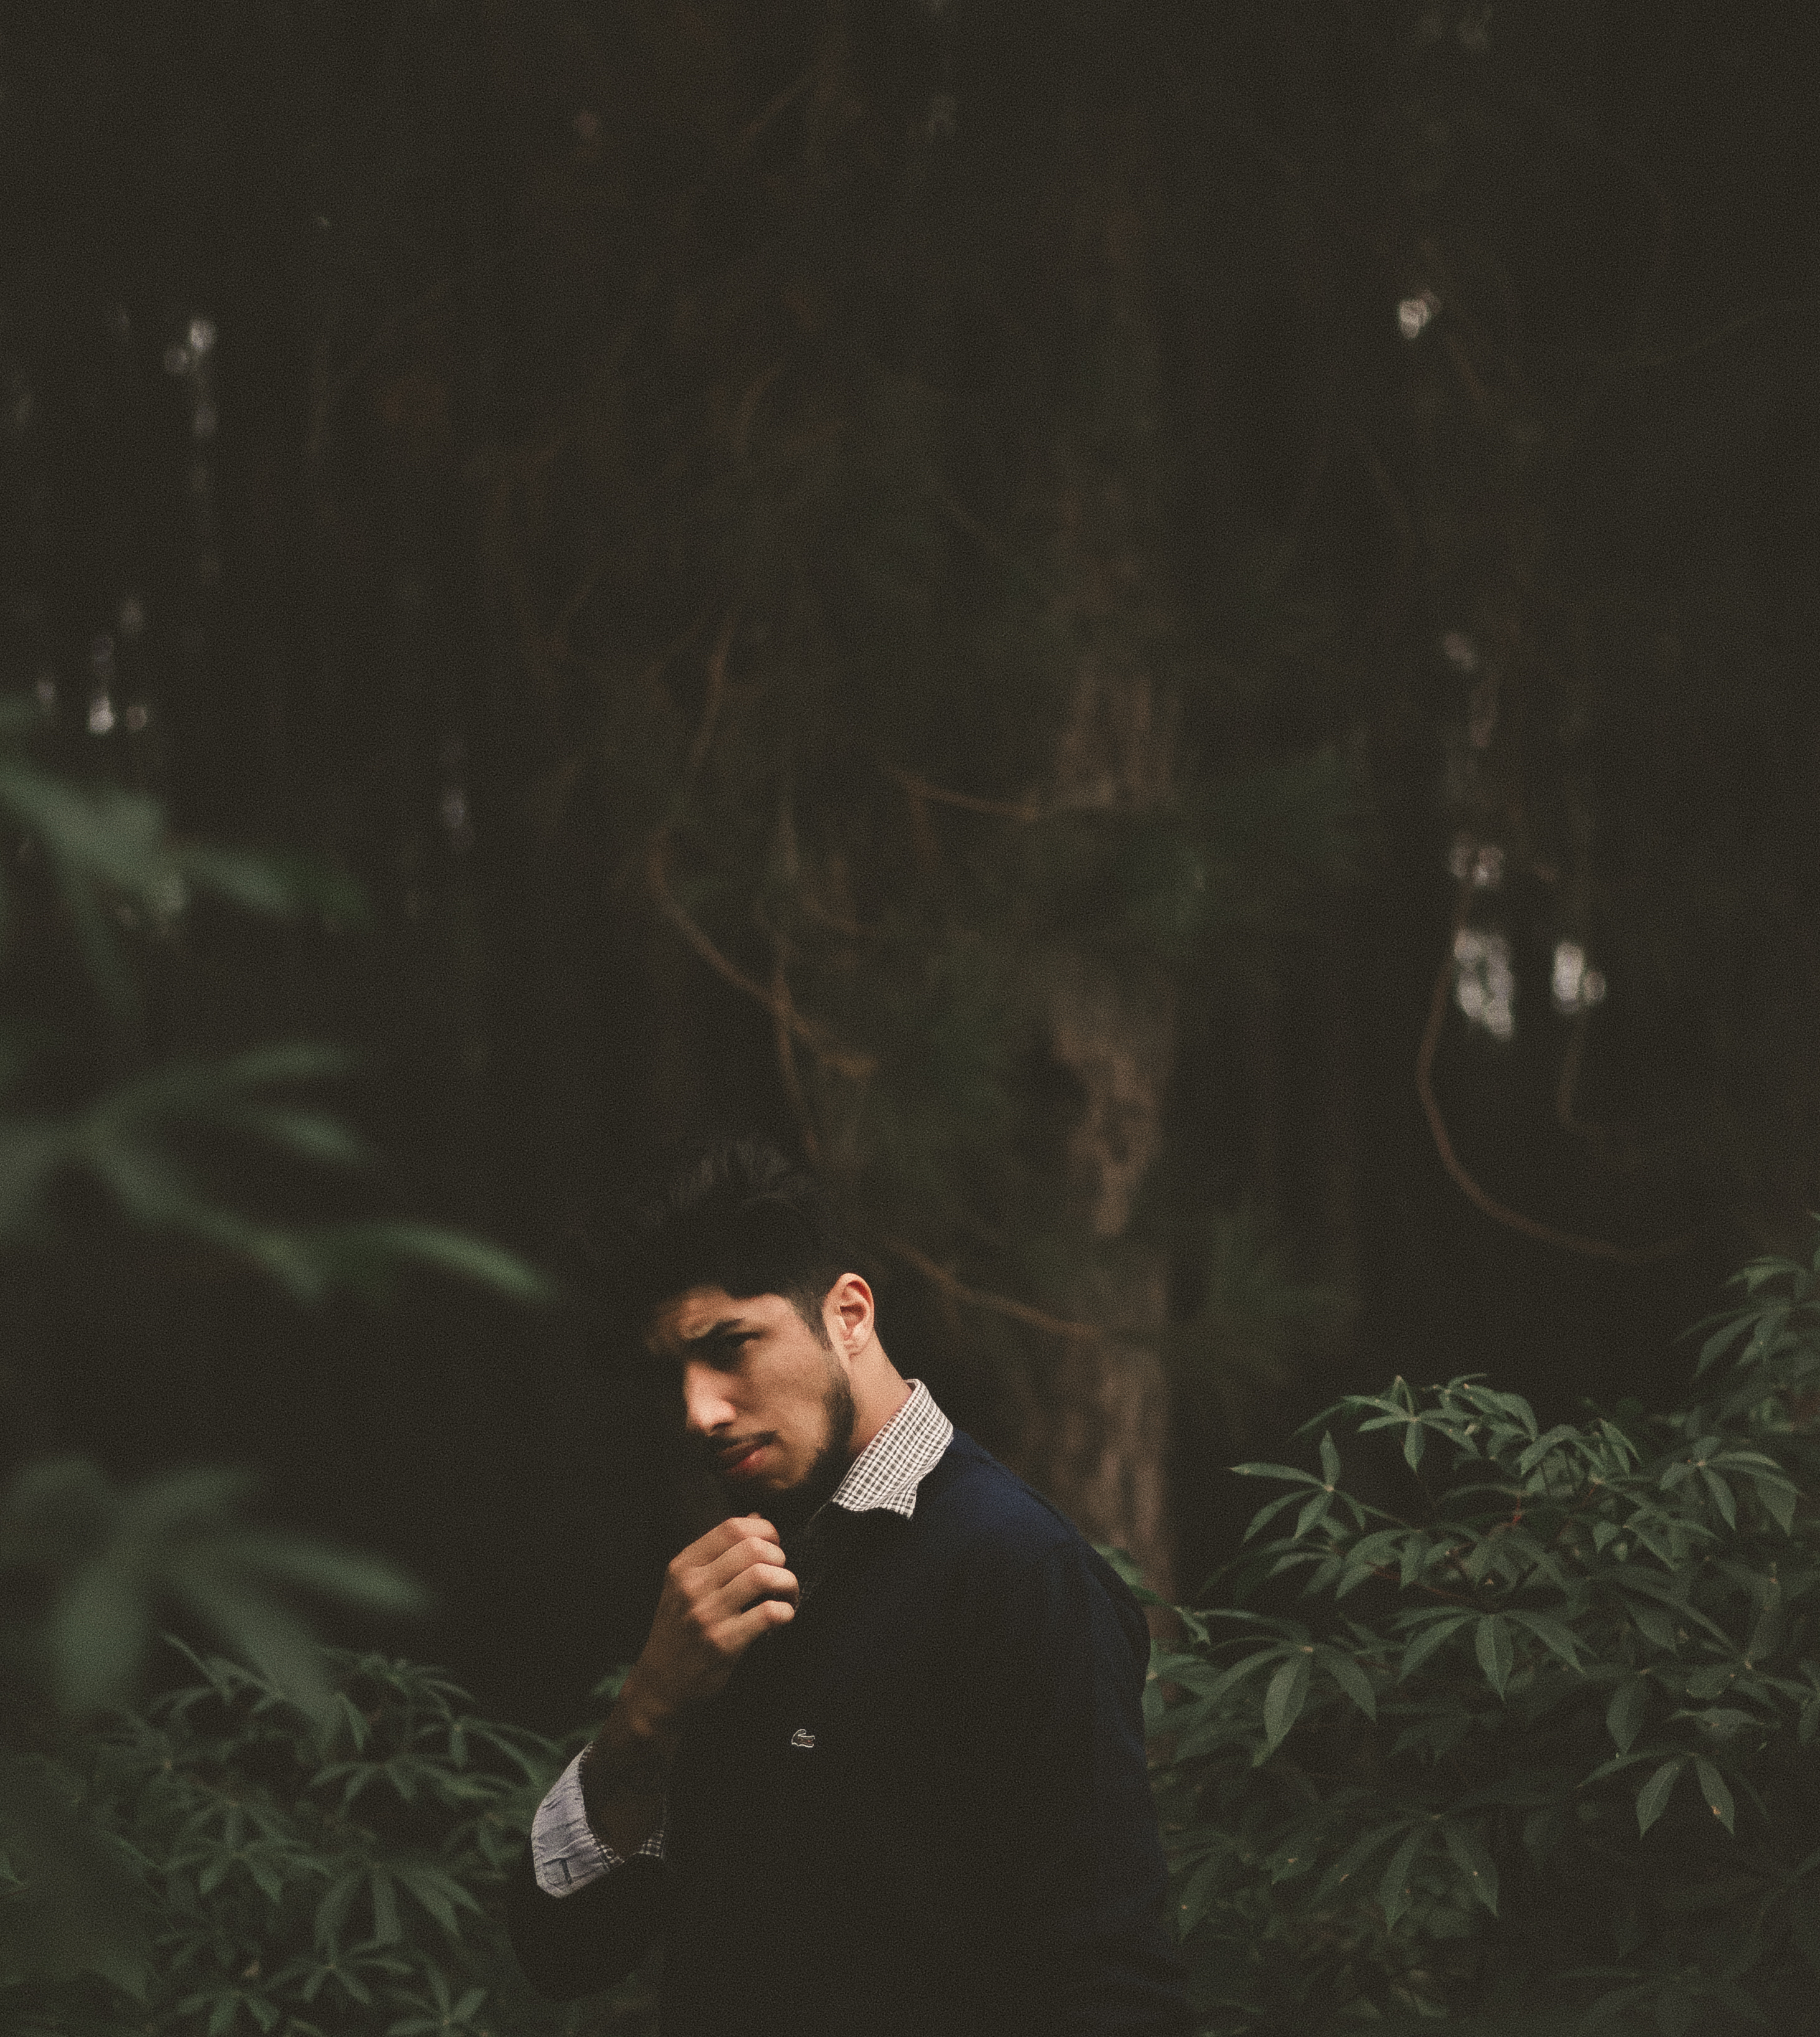
portrait, romance, darkness, photograph